Naal 2

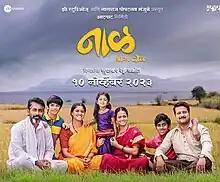
Theatrical release poster

Naal 2 (English: "Bond") is a 2023 Indian Marathi-language drama film written and directed by Sudhakar Reddy Yakkanti, and produced by Nagraj Manjule under the banner Aatpat Production and Zee Studios. The second installment in a Naal series, it serves as a sequel to the 66th National Film Awards winner 2018 film "Naal". The film stars an ensemble cast of Shrinivas Pokale, Nagraj Manjule, Devika Daftardar, Deepti Devi and Jitendra Joshi. Naal 2 fetched the Best Children's Film trophy at the 71st National Film Awards.